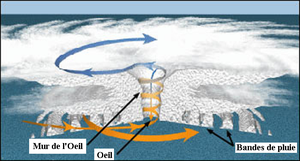
Structure d'un ouragan.
L'œil d'un cyclone tropical est une zone de vents calmes et de temps clément siégeant en général au centre de la circulation cyclonique. Il est délimité par le mur de l'œil, un mur d'orages où les conditions météorologiques sont les plus extrêmes. Il est plus ou moins circulaire et son diamètre caractéristique est de l'ordre de 30 à 60 kilomètres, bien que ce diamètre varie grandement selon l'intensité du système. La pression y est la plus basse du système mais la température en altitude est plus élevée que l'environnement, contrairement à une dépression classique qui a un cœur froid. Il arrive parfois à l'œil de ne pas être au centre et de tourner ou de se déplacer dans diverses directions autour du centre du cyclone. Les vagues convergent cependant en dessous de l’œil, rendant la mer très dangereuse.